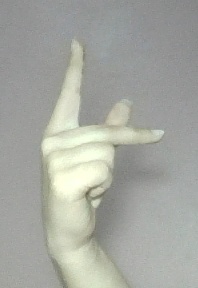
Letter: dha